Muggsy Bogues

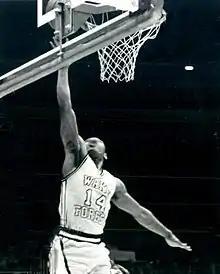
Bogues making a layup for the Wake Forest Demon Deacons

Bogues attended Wake Forest University and played college basketball for the Wake Forest Demon Deacons for four years. He averaged 11.3 points, 8.4 assists and 3.1 steals per game in his junior year. He followed with a senior campaign in which he averaged 14.8 points, 9.5 assists, 3.8 rebounds and 2.4 steals per game. In 1986–87, he led the Atlantic Coast Conference in steals and assists and received the Frances Pomeroy Naismith Award. As a senior, he received the Arnold Palmer Award as Wake Forest's most valuable athlete. When his collegiate career ended, he was the ACC career leader in steals and assists.